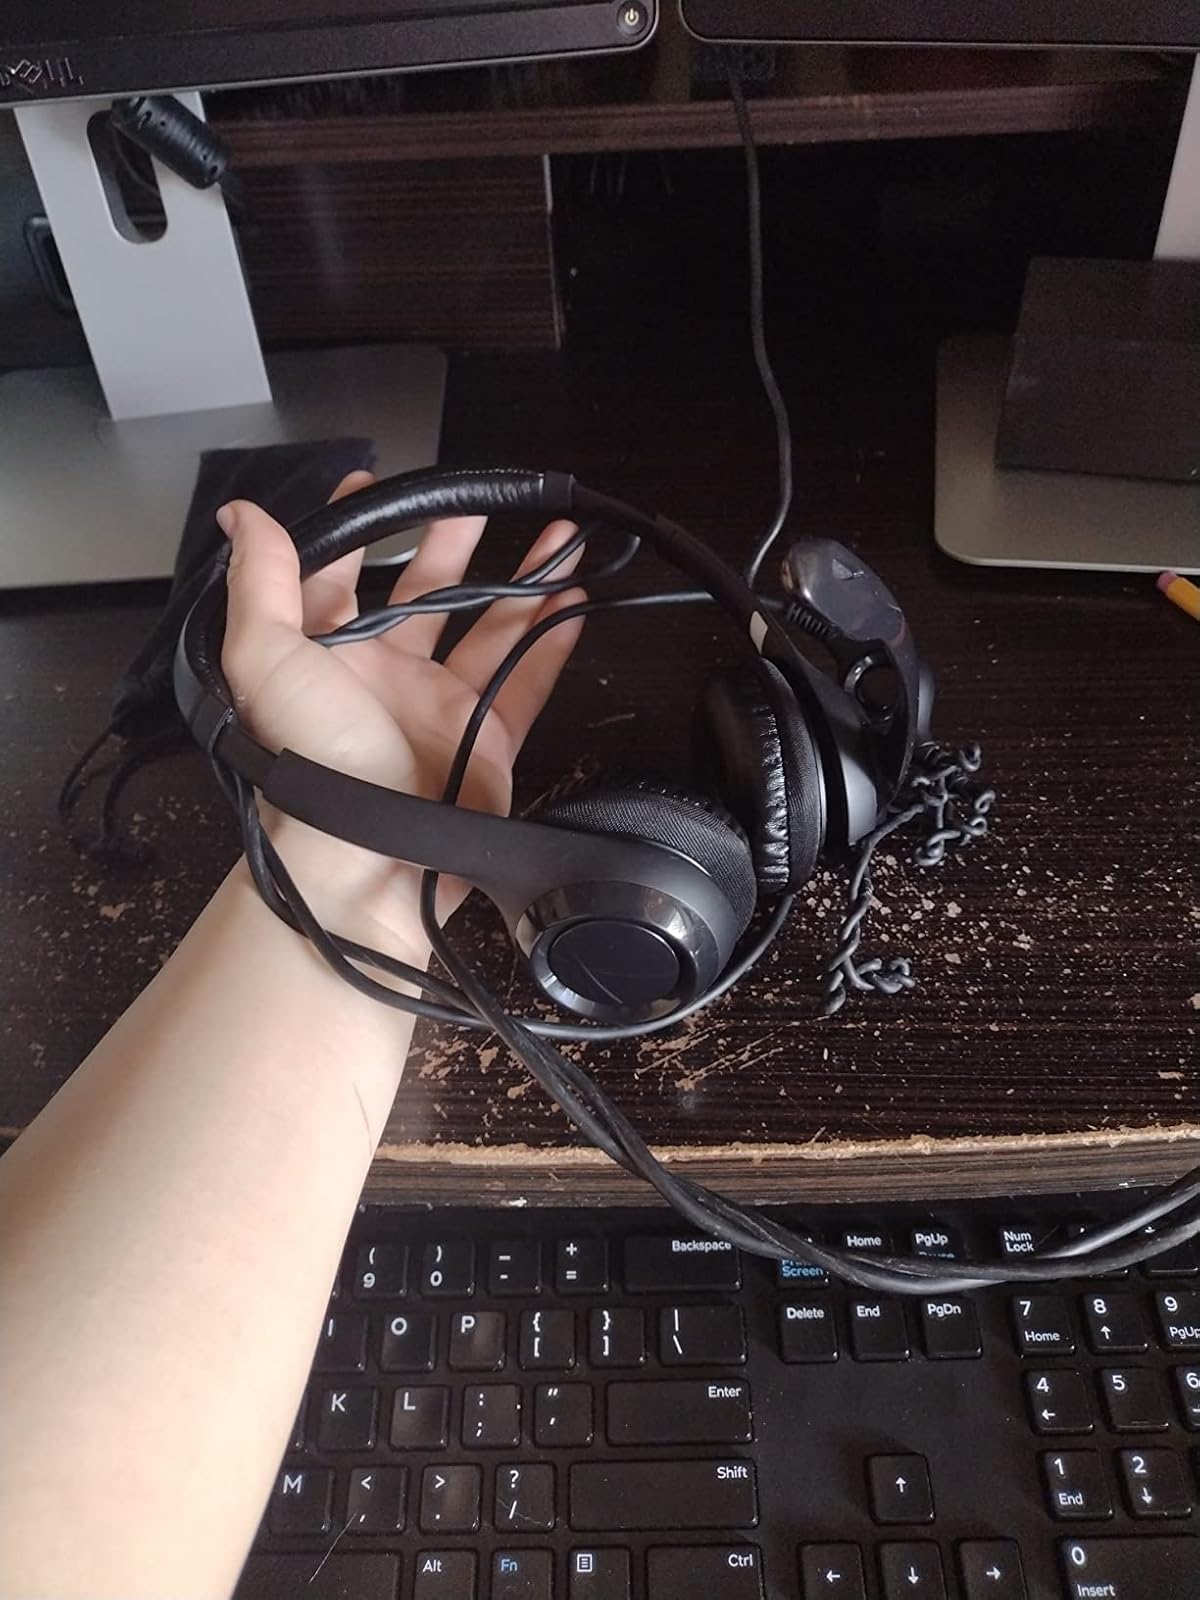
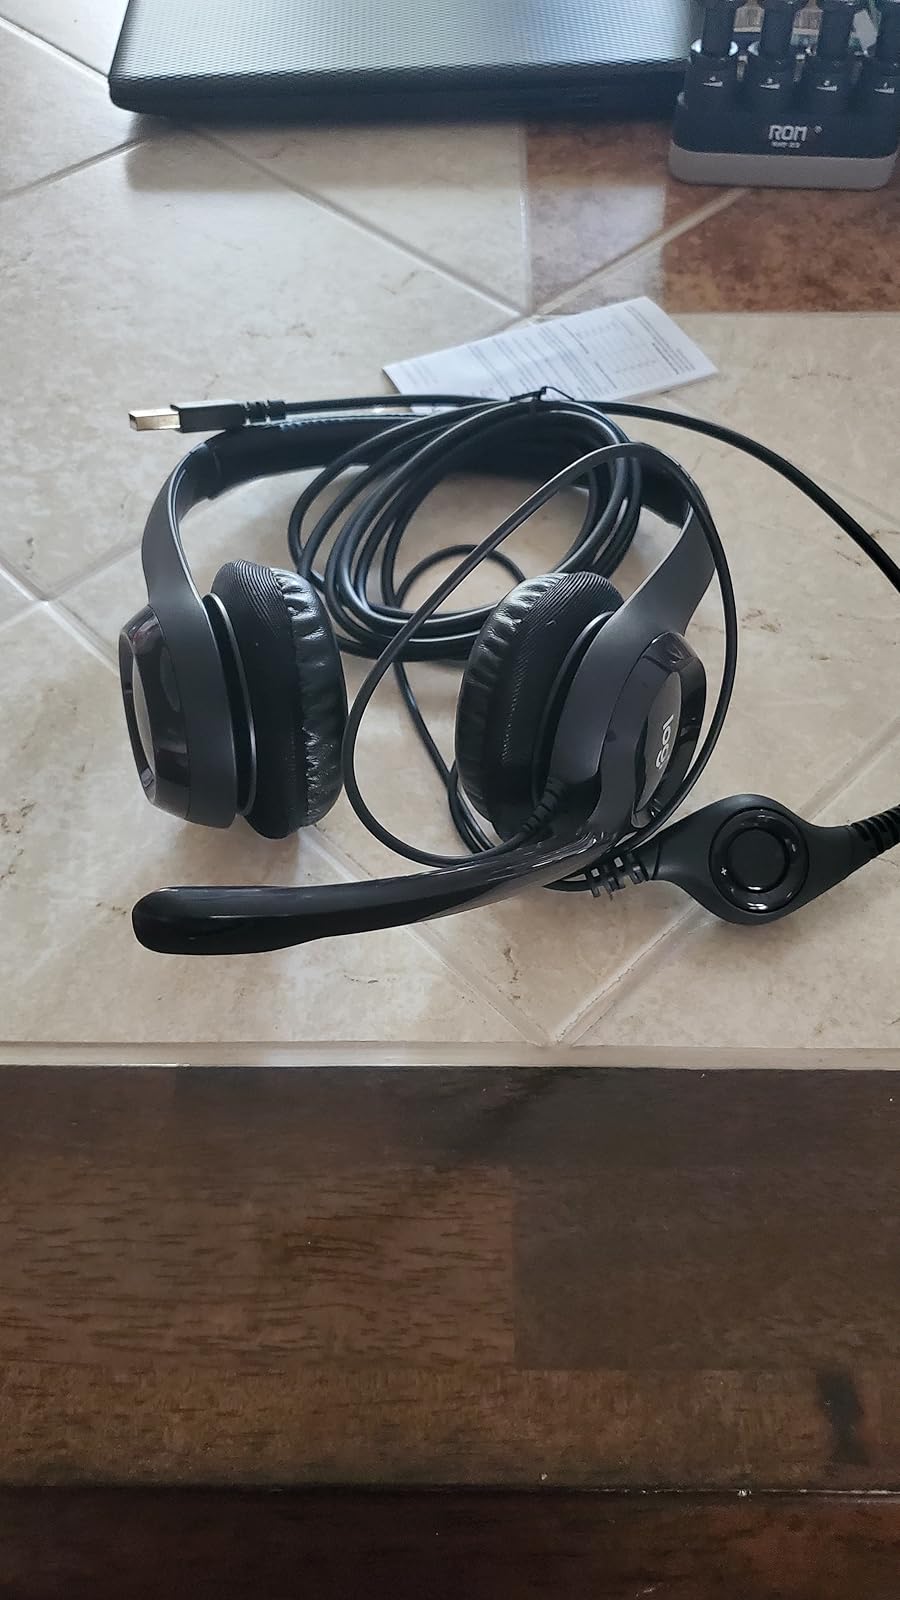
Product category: headphones
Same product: yes